Visa requirements for Bosnia and Herzegovina citizens

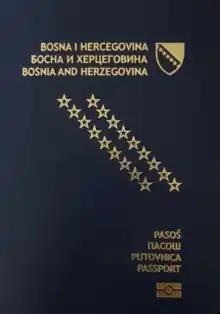
A Bosnia and Herzegovina Passport

Visa requirements for Bosnia and Herzegovina citizens are administrative entry restrictions by the authorities of other states placed on citizens of Bosnia and Herzegovina.